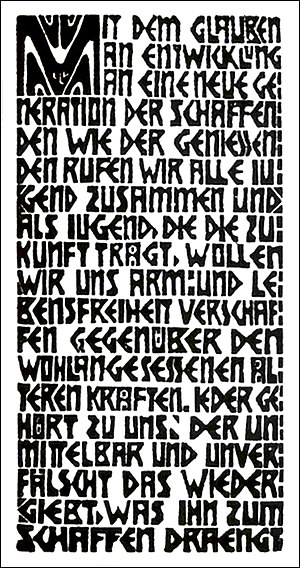
Die Brücke
Die Brückes manifest fra 1906.
Die Brücke var en tysk kunstnersammenslutning af ekspressionister, der blev dannet i Dresden i 1905 af en gruppe arkitektstuderende. De stiftende medlemmer var Fritz Bleyl, Erich Heckel, Karl Schmidt-Rottluff og Ernst Ludwig Kirchner, som var gruppens leder. Senere kom Emil Nolde, Max Pechstein og Otto Mueller til. Gruppen fik stor indflydelse på udviklingen af moderne kunst i det 20. århundrede og lagde senere navn til Brücke Museum i Berlin.